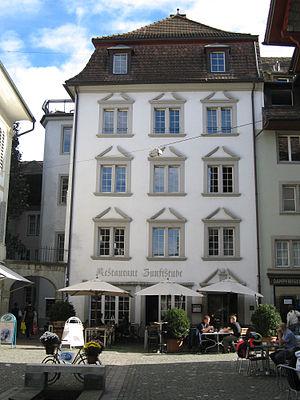
Le Zunftstube est un bâtiment situé dans la vieille-ville d'Aarau, en Suisse. Situé au 19 de la Pelzgasse, il a servi de siège temporaire pour les autorités municipales ; il accueille aujourd'hui un restaurant.
Cette liste présente les biens culturels d'importance nationale dans le canton d'Argovie. Cette liste correspond à l'édition 2009 de l'Inventaire Suisse des biens culturels d'importance nationale pour le canton d'Argovie. Il est trié par commune et inclus : 175 bâtiments séparés, 11 collections et 56 sites archéologiques.